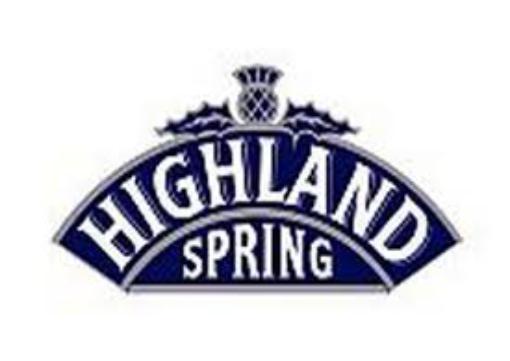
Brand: Highland Spring
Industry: Food